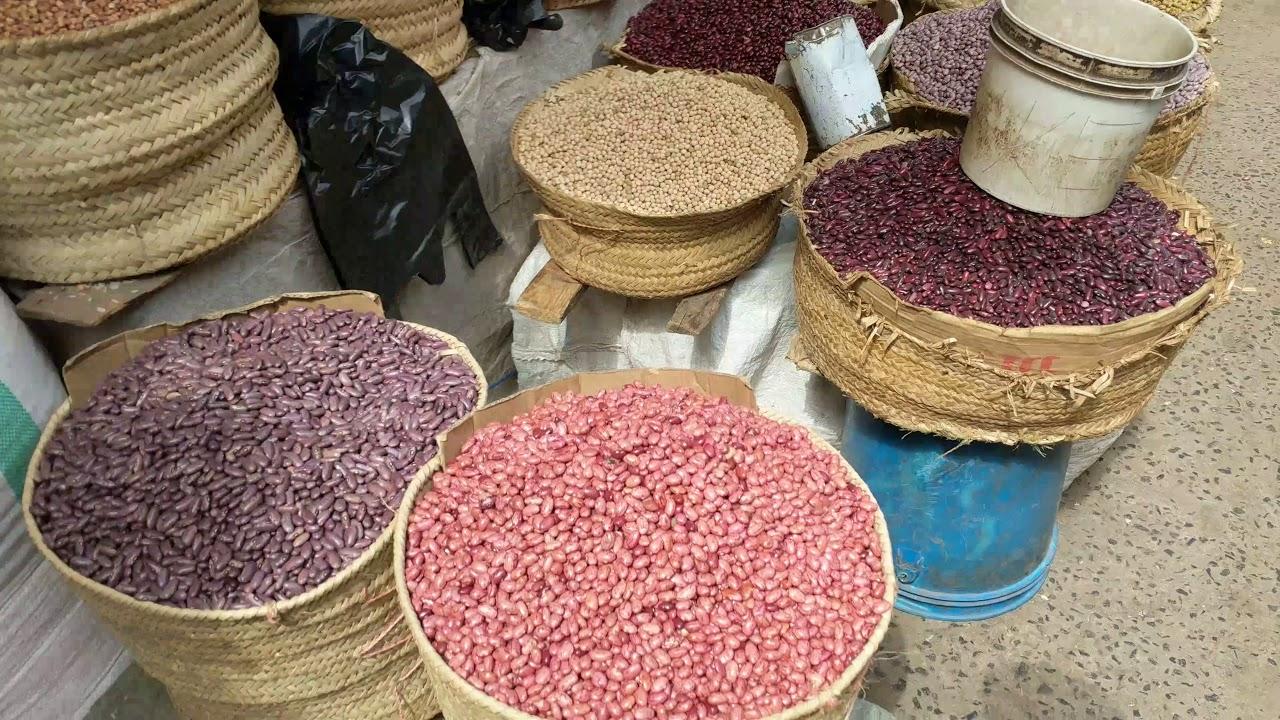
vikapu vingi vikiwa na mazao mbalimbali ya chakula, kama vile; maharage yenye rangi tofautitofauti pamoja na mahindi ambayo yanauzwa kwa watu kwa ajili ya matumizi ya chakula na wauzaji wanajipatia kipato.